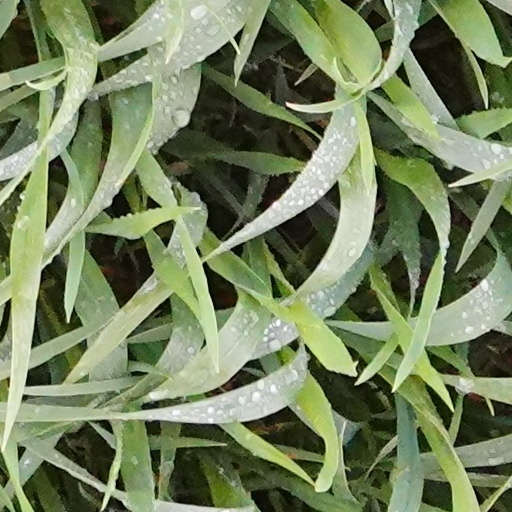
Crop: wheat